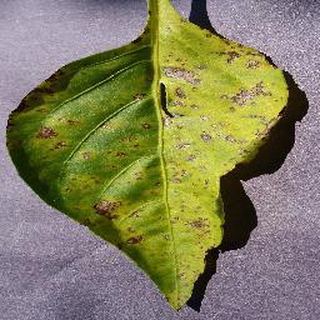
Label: bell_pepper_bacterial_spot